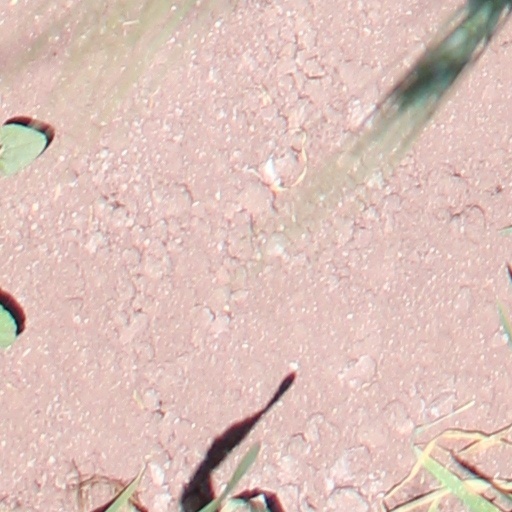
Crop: wheat